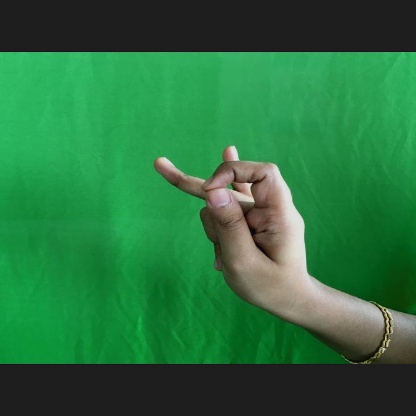
Mudra: Katakamukha